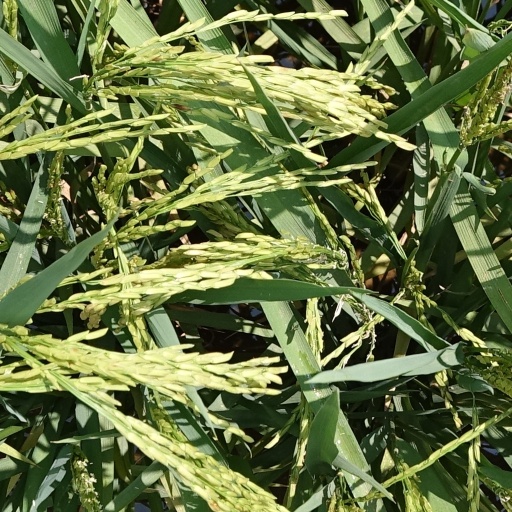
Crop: rice